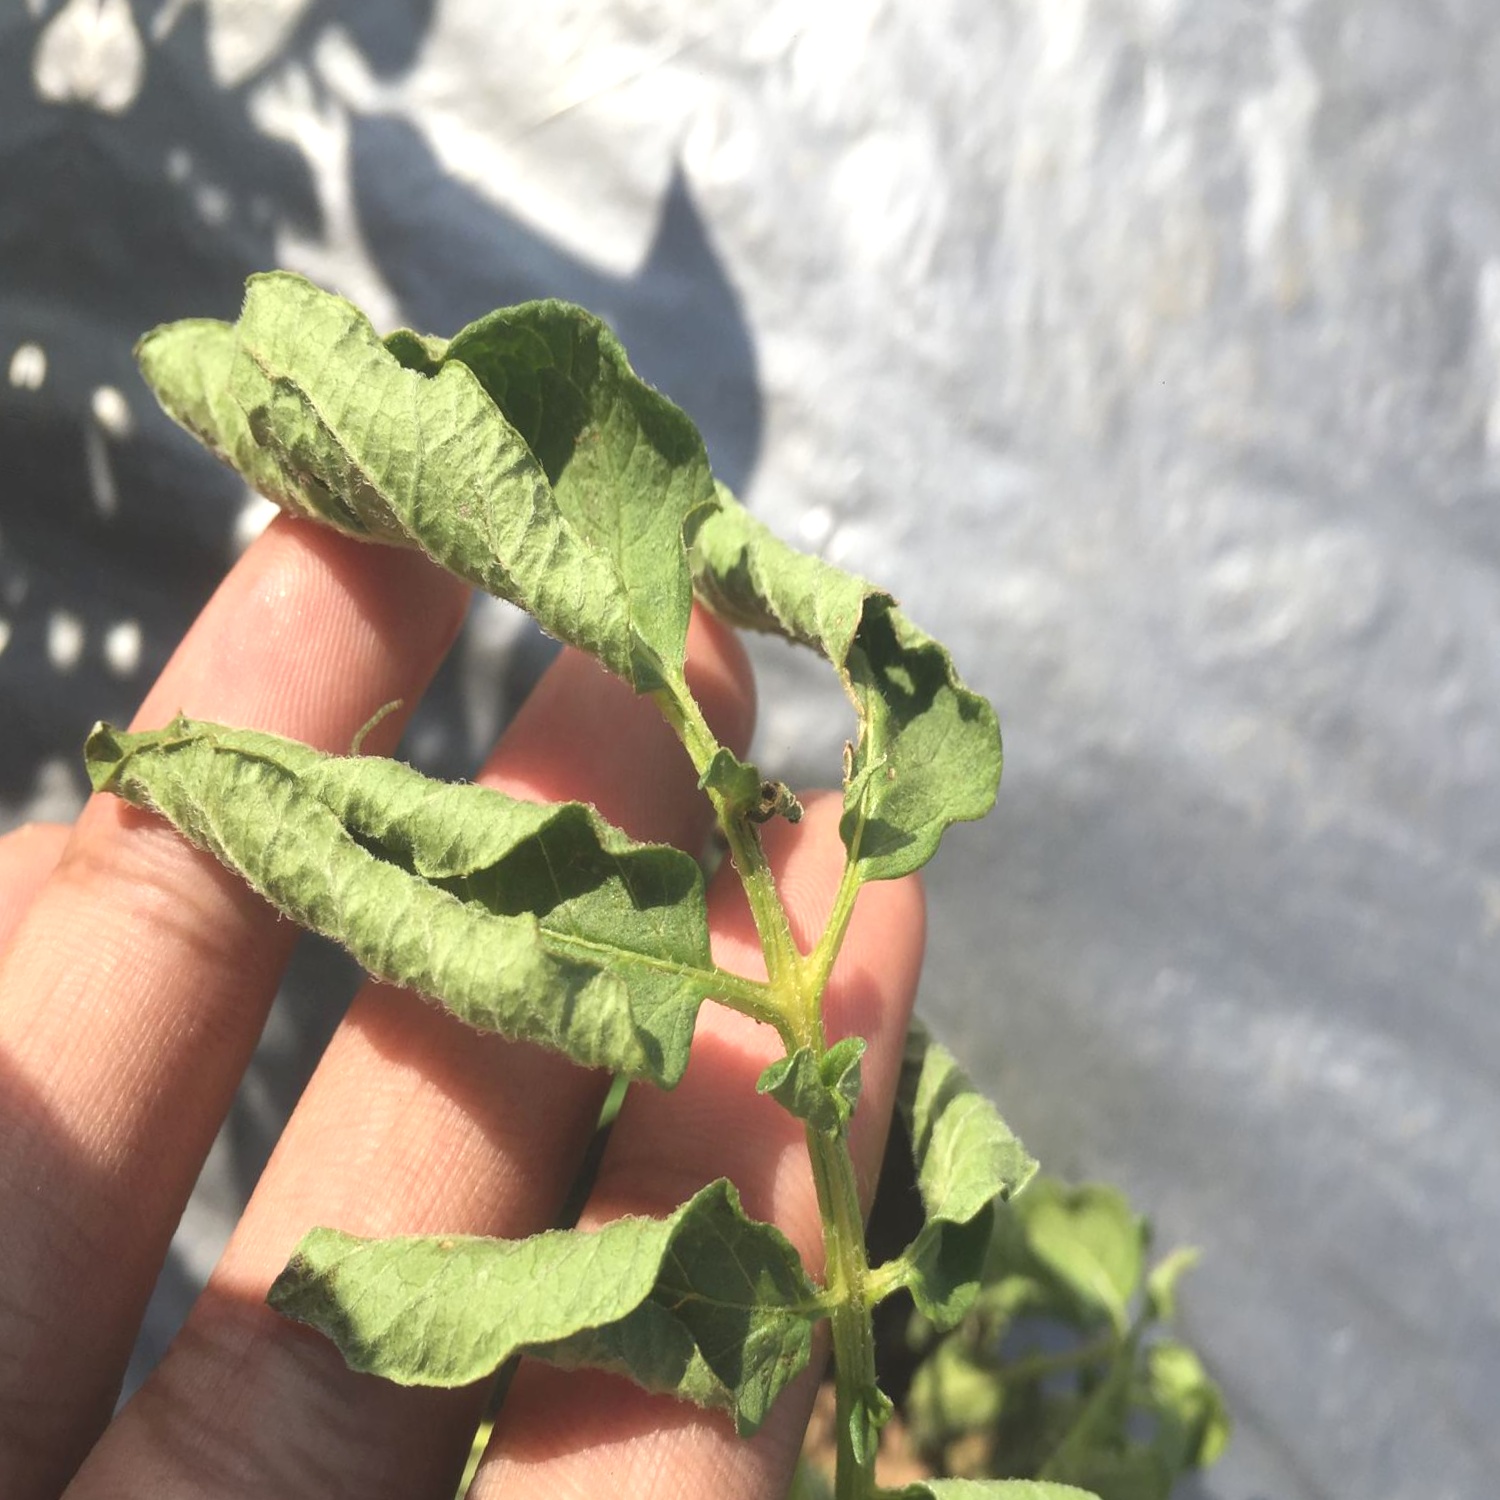
Etiqueta: Pudricion_Parda